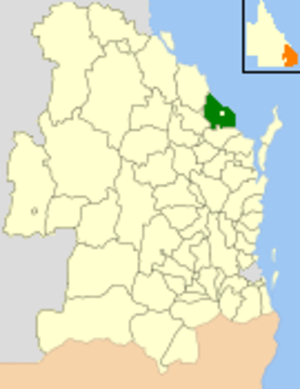
Le comté de Burnett est une zone d'administration locale de l'est du Queensland en Australie. Il entoure la ville de Bundaberg.